Christ's discourse with Nicodemus

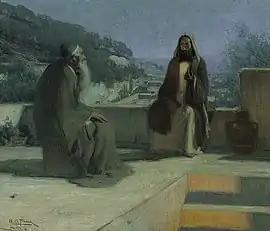
Nicodemus (left) talking to Jesus. Painting (1899) by Henry Ossawa Tanner.

Roger Baxter, in his "Meditations", reflects on moral quality of Nicodemus' timidity: